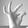
ASL letter: F